Hurricane Katrina disaster relief

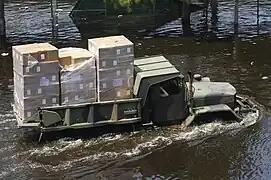
Supplies being delivered to the Superdome on August 31 through high waters.

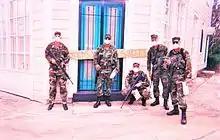
U.S. Army Infantry patrolling New Orleans in an area previously underwater, September 2005.

On August 31, the number of military units were on duty in Louisiana, Mississippi, Alabama and Florida rose to almost 8,300. Joint Task Force Katrina set up at Camp Shelby, Mississippi, as the Defense Department's focal point to support FEMA's relief efforts.